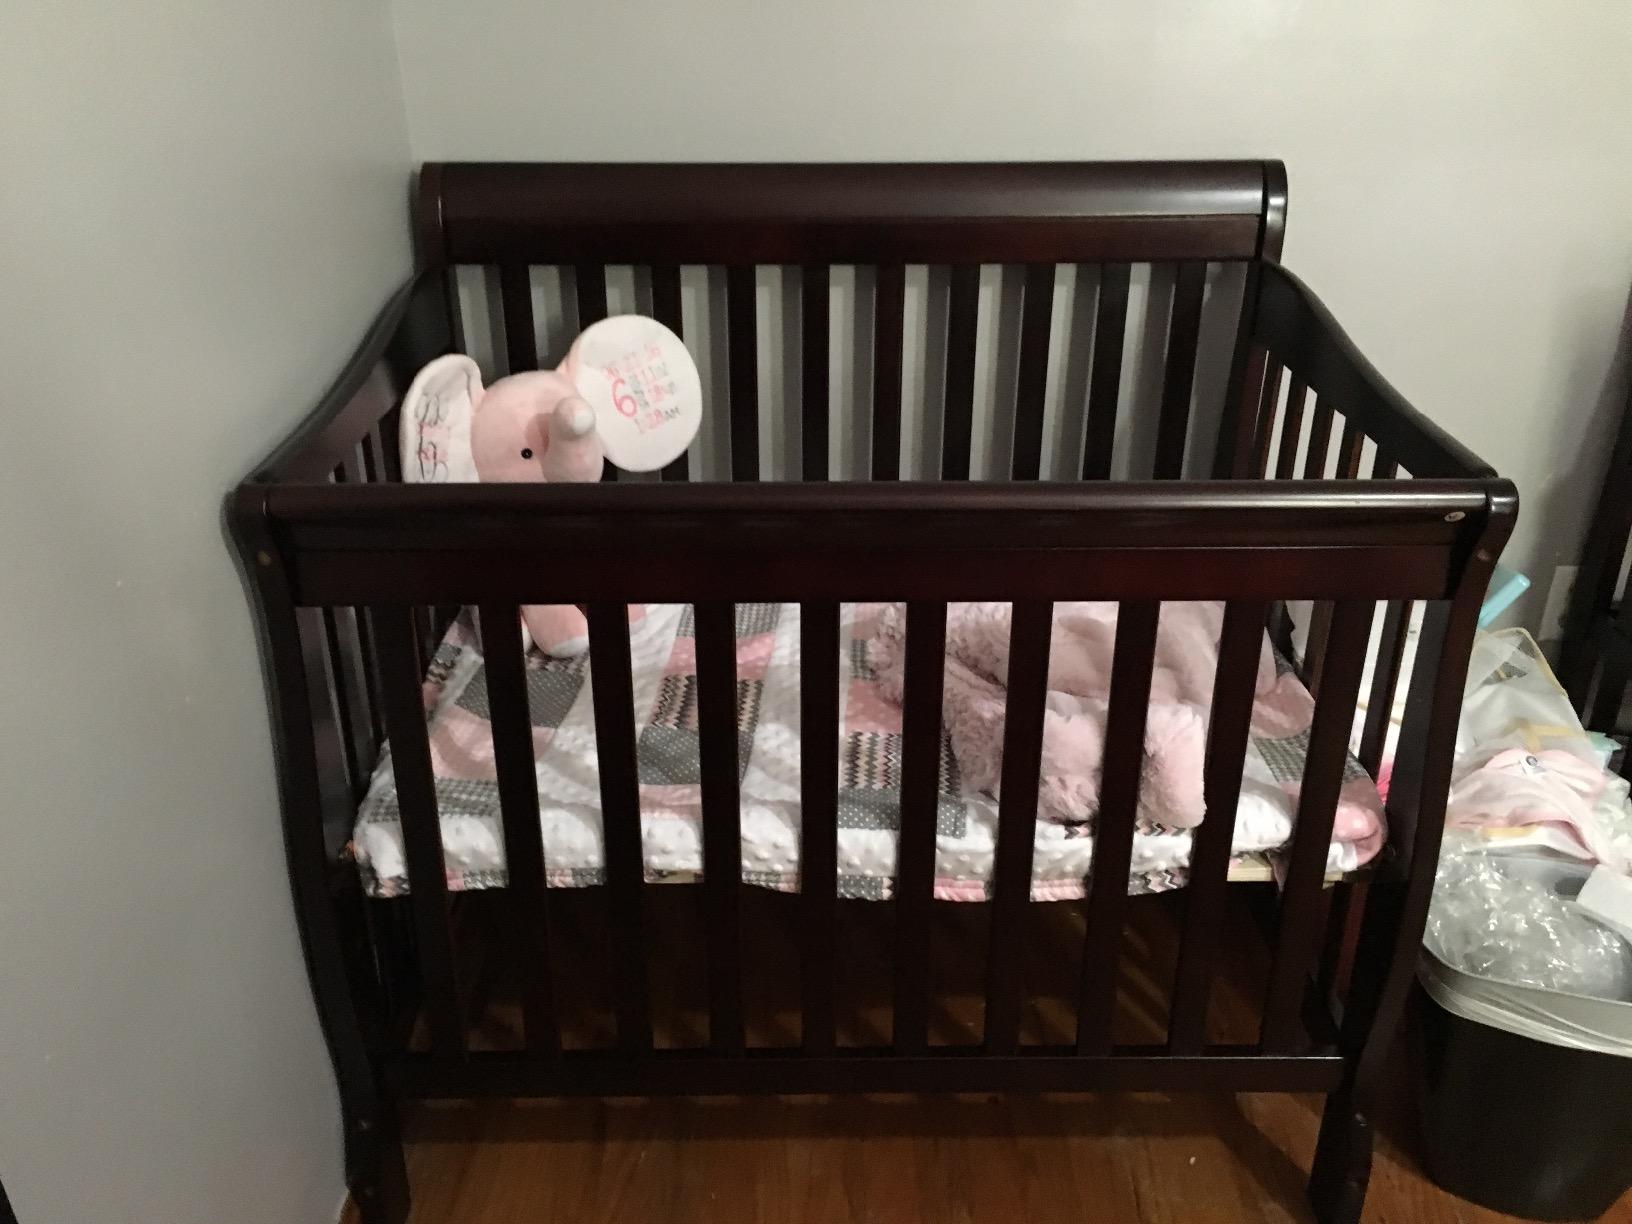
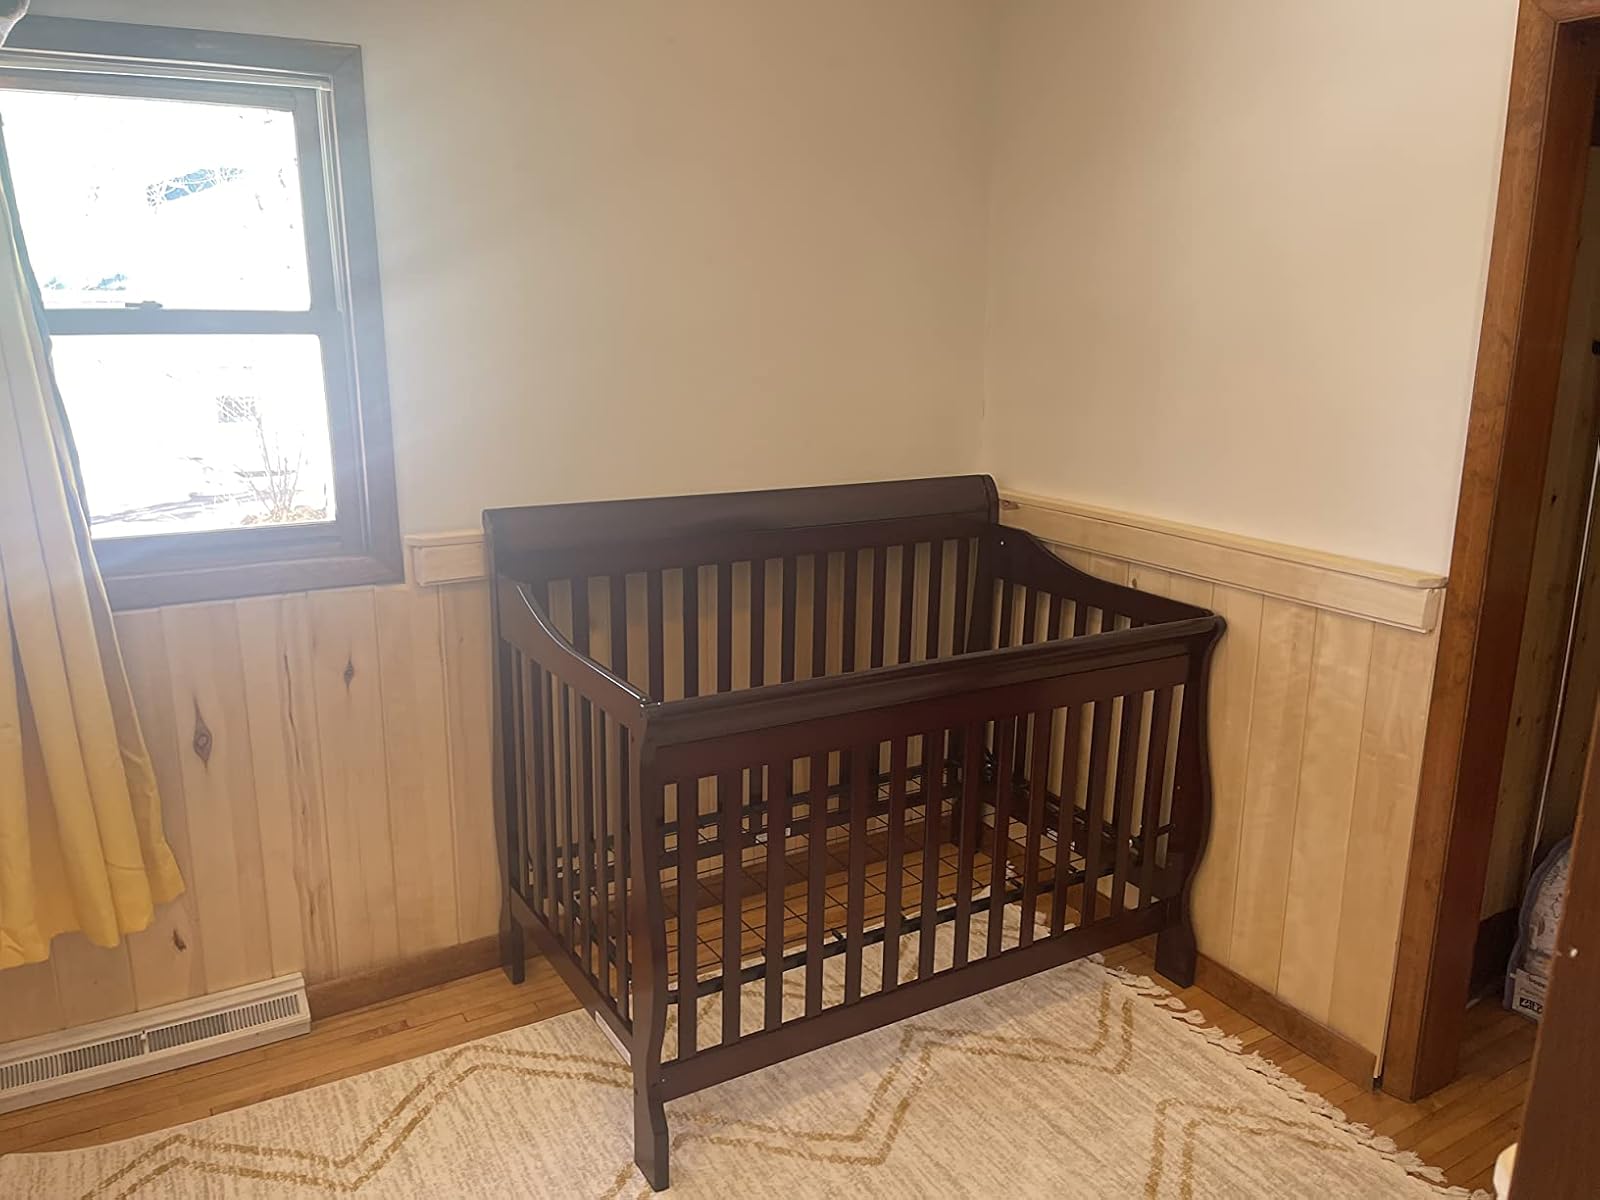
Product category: products_crib
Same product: yes